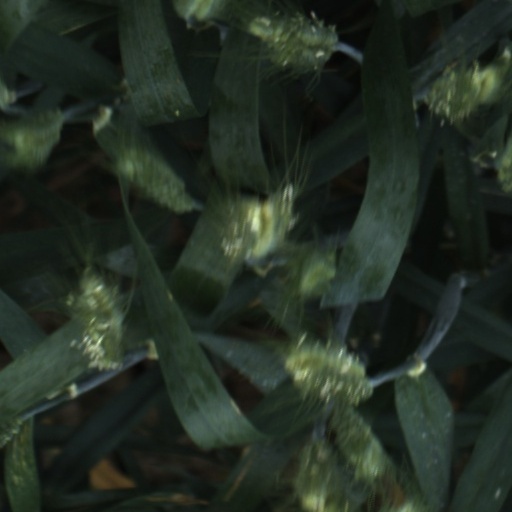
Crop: wheat